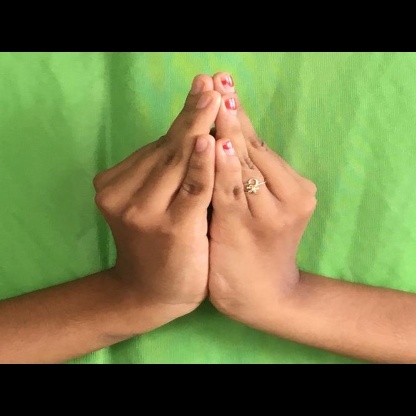
Mudra: Kapotham